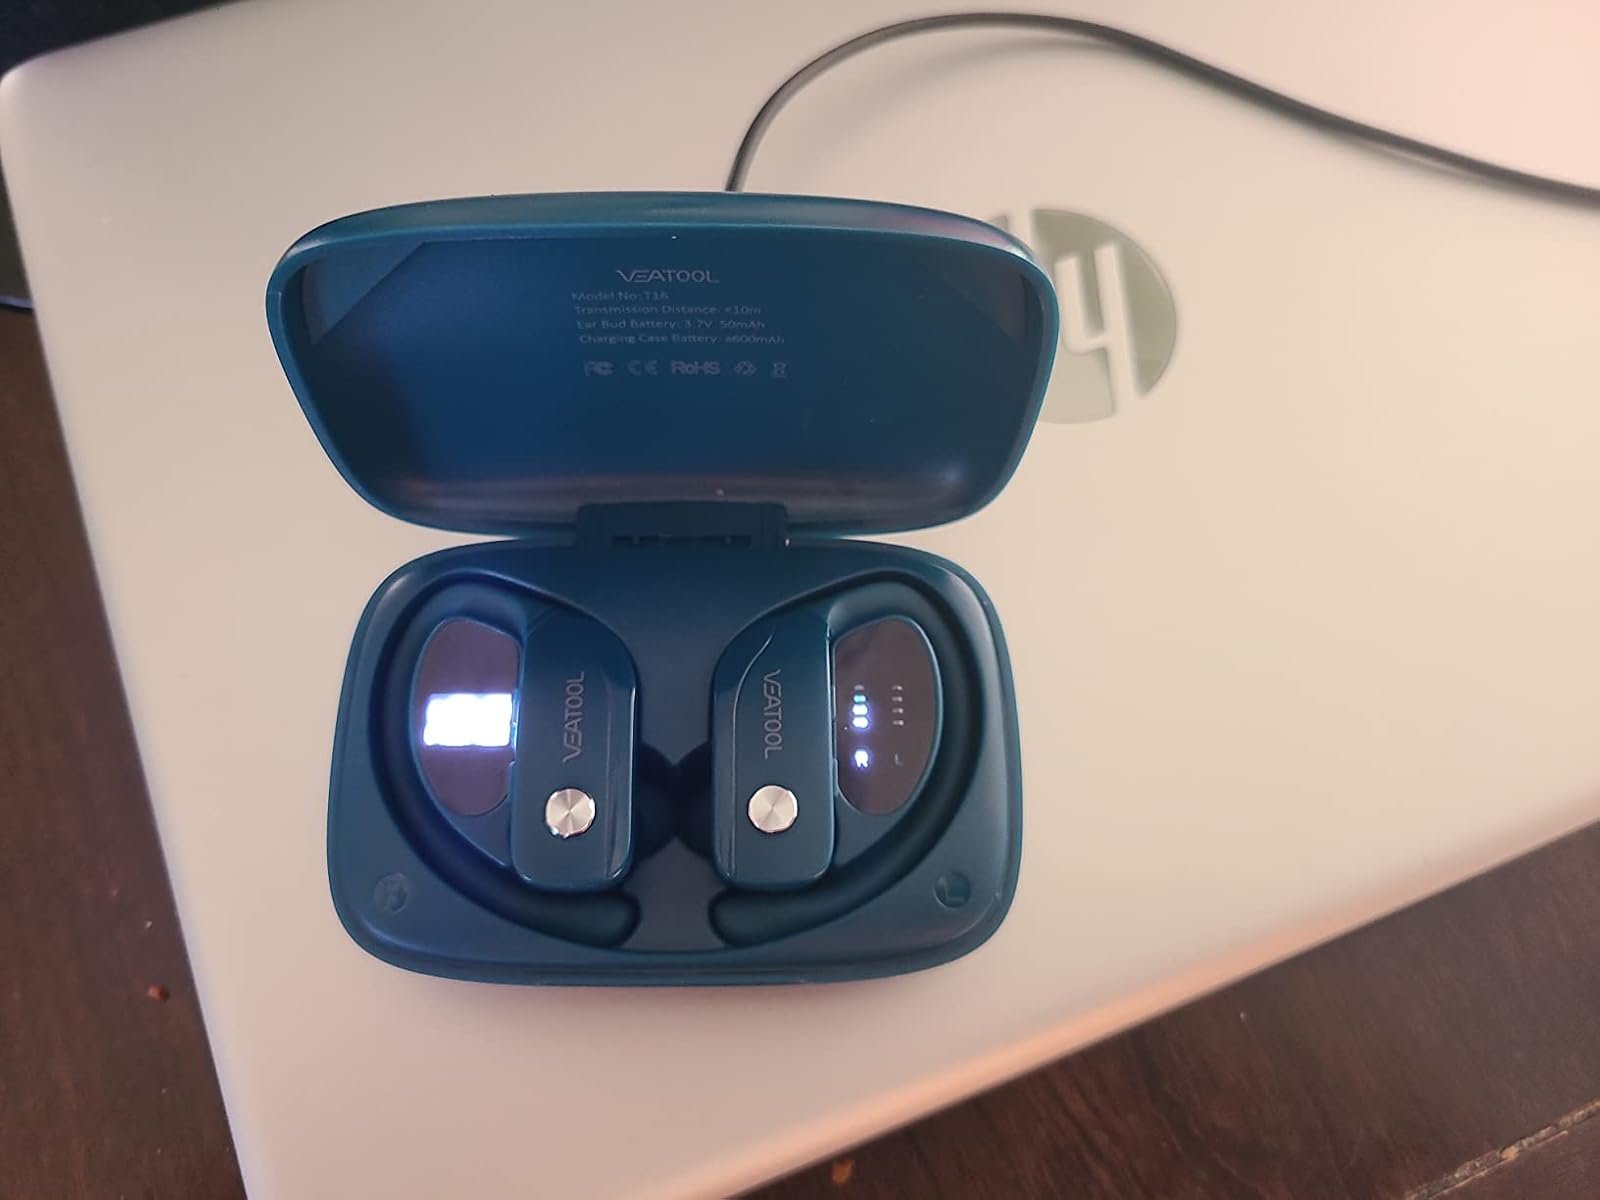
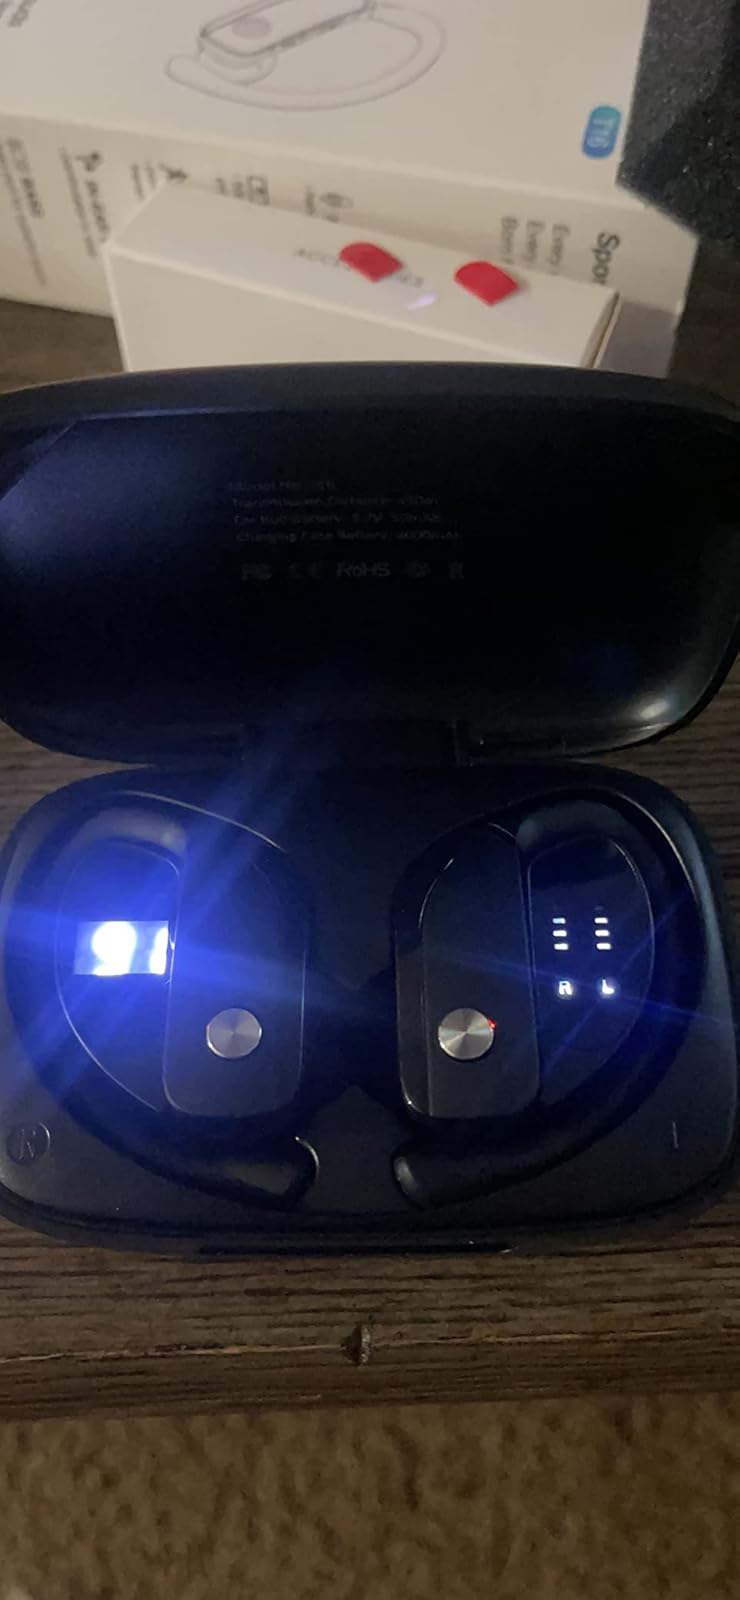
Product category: earbuds
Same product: no